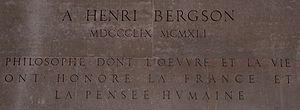
Henri Bergson, né le 18 octobre 1859 à Paris, ville où il meurt le 4 janvier 1941, est un philosophe français. Parmi les ouvrages qu'on lui doit, les quatre principaux sont l’Essai sur les données immédiates de la conscience, Matière et mémoire, L'Évolution créatrice et Les Deux Sources de la morale et de la religion. Bergson est élu à l'Académie Française en 1916 et il reçoit le prix Nobel de littérature en 1927. Il est également l'auteur du Rire, un essai sur la signification du comique. Ses idées pacifistes ont influencé la rédaction des statuts de la Société des Nations. Il fut à la SDN le premier président de la Commission internationale de coopération intellectuelle, ancêtre de l'UNESCO.
Voici la liste des personnes citées au Panthéon de Paris.
Le Panthéon est un monument de style néo-classique situé dans le 5ᵉ arrondissement de Paris. Au cœur du Quartier latin, sur la montagne Sainte-Geneviève, il est au centre de la place du Panthéon et entouré notamment de la mairie du 5ᵉ arrondissement, du lycée Henri-IV, de l'église Saint-Étienne-du-Mont, de la bibliothèque Sainte-Geneviève et de la faculté de droit. La rue Soufflot lui dessine une perspective jusqu'au jardin du Luxembourg.